Jingzhou railway station (Hubei)

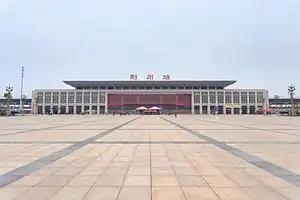

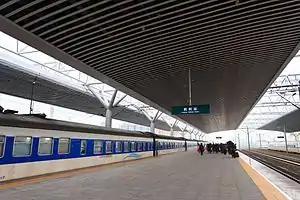
platform

Jingzhou railway station is a railway station located in Jingzhou District, Jingzhou, Hubei Province, People's Republic of China, on the Hanyi Railway which operated by China Railway Wuhan Group. It is located in Yingcheng Town of Jingzhou District, some 3 km north of Jingzhou's central business district.